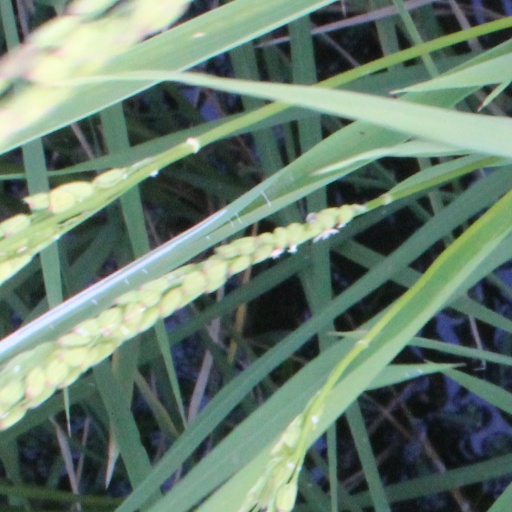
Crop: rice